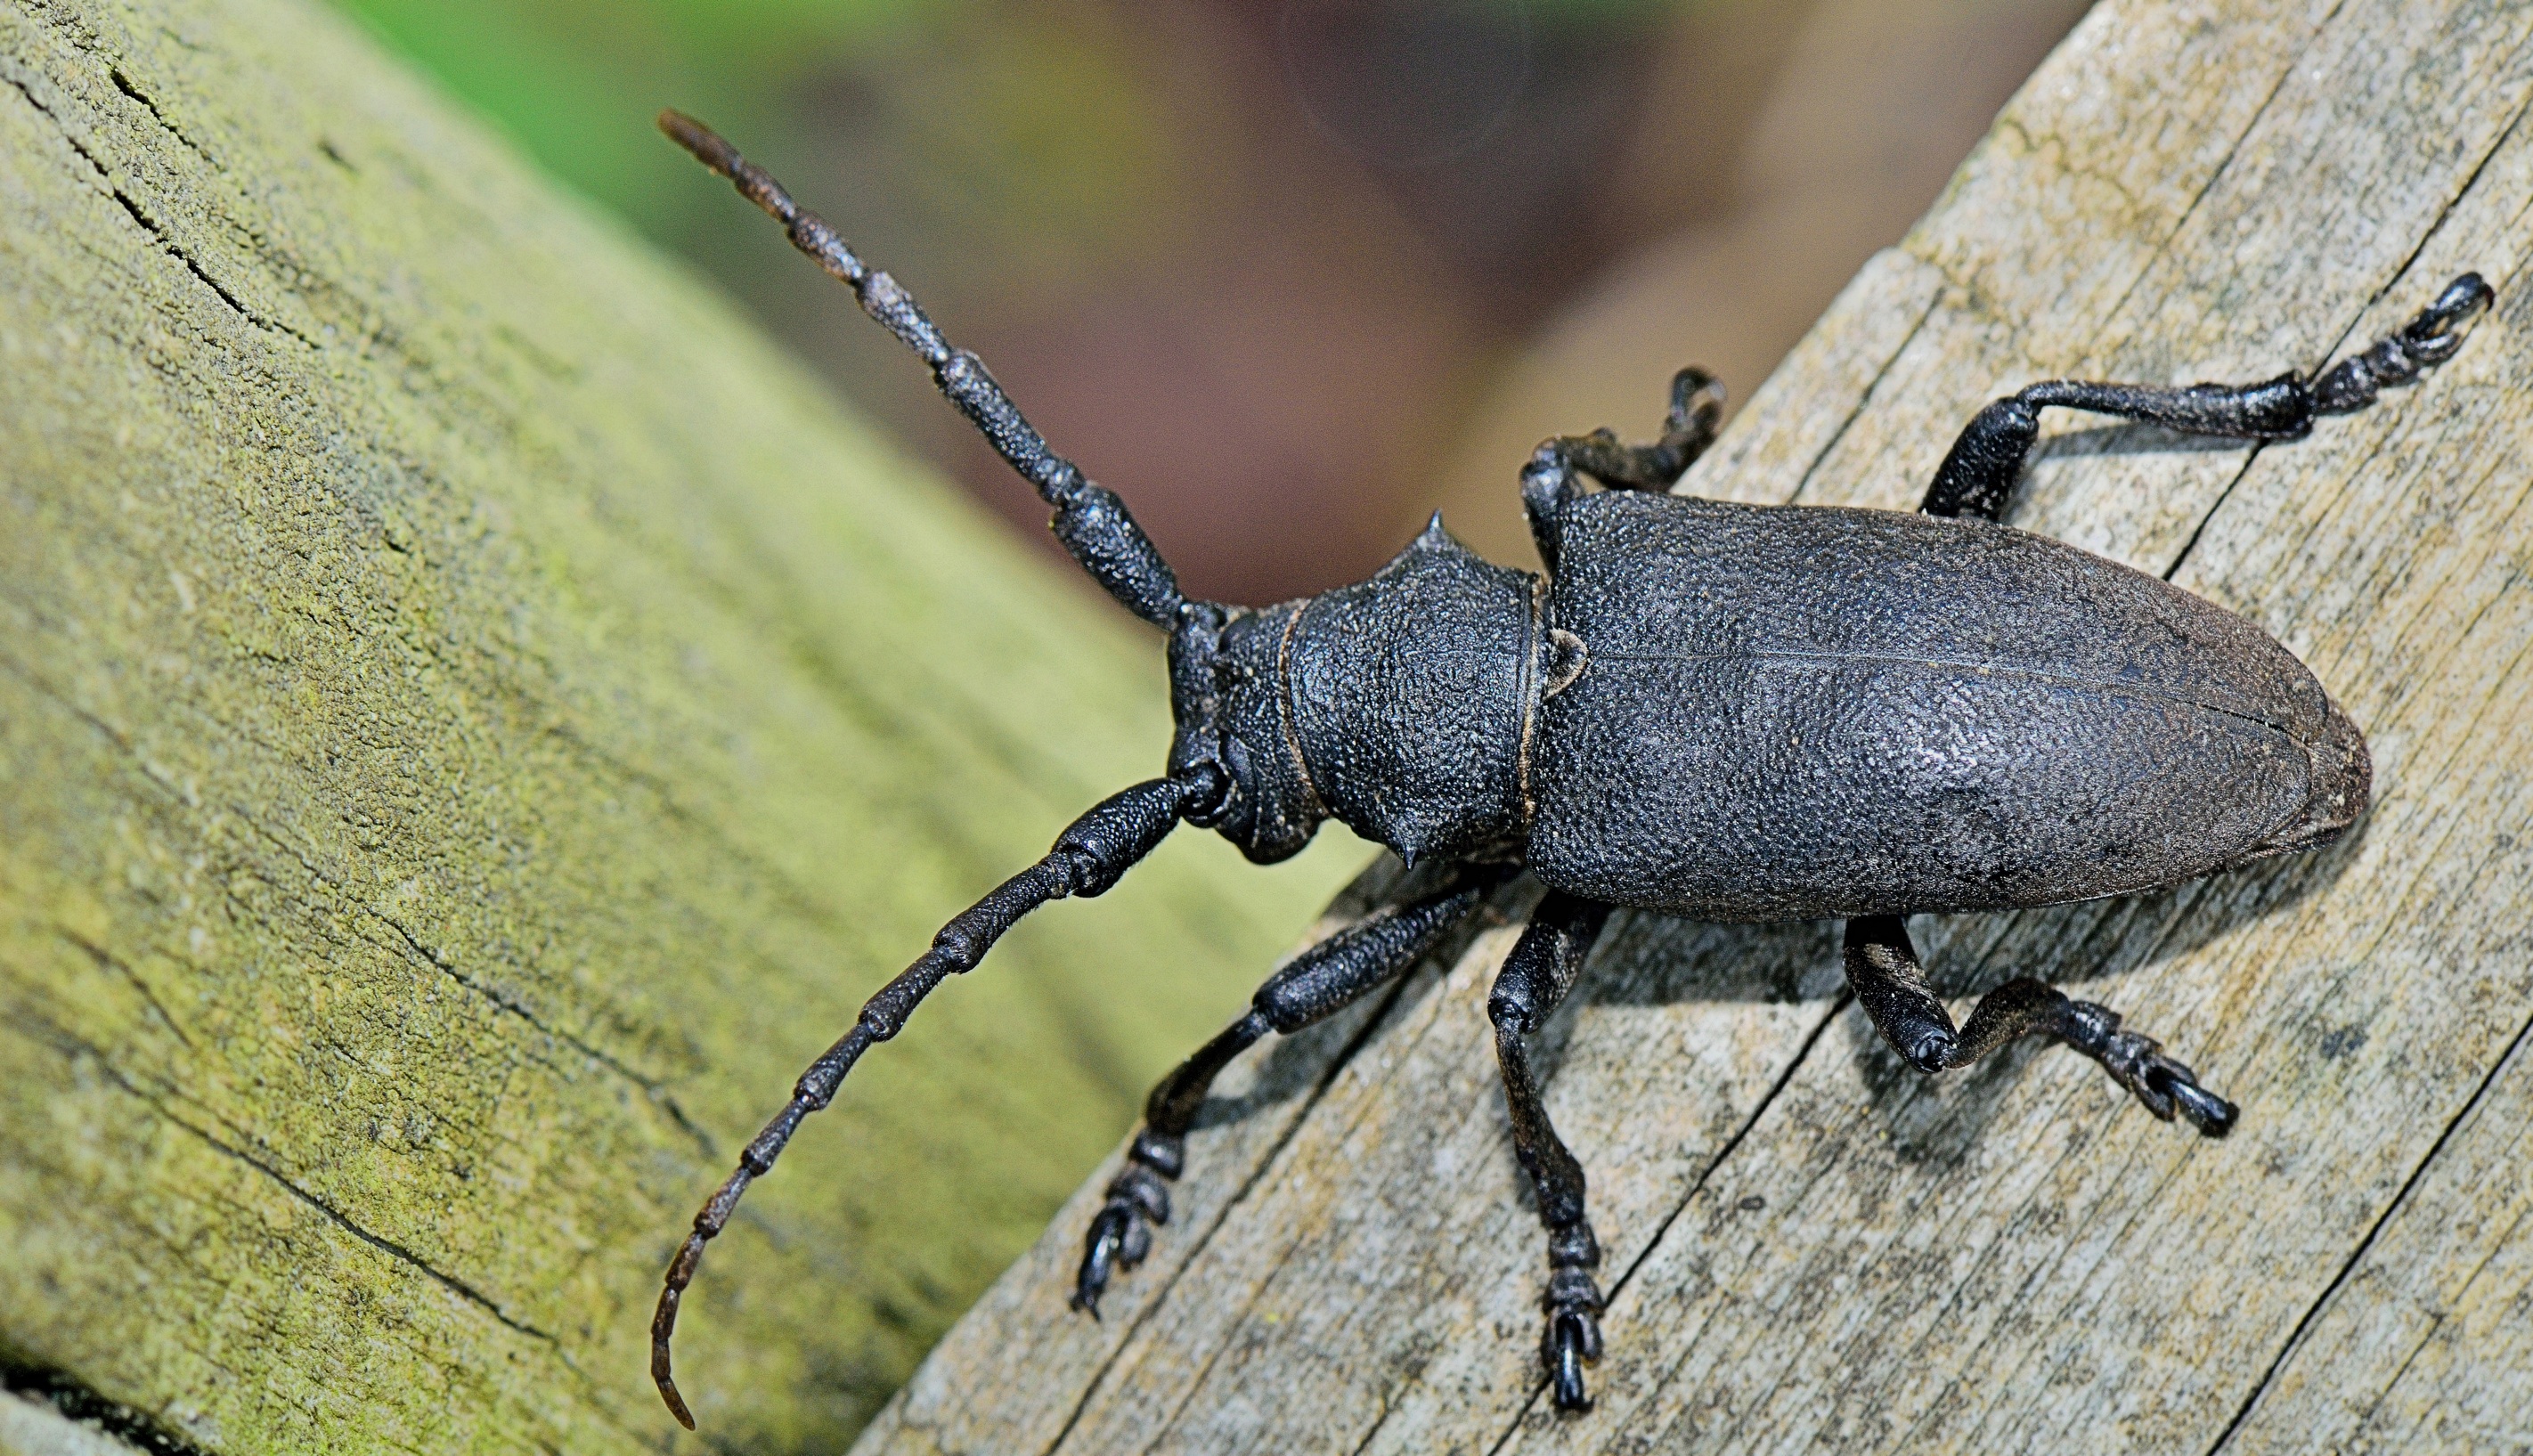
nature, forest, photography, wildlife, insect, macro, brown, bug, garden, fauna, invertebrate, close up, animals, detail, beetle, weevil, macro photography, arthropod, ground beetle